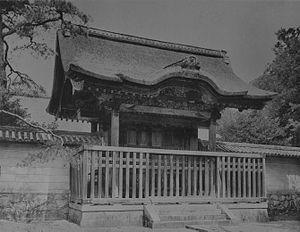
Le Daitoku-ji est un temple bouddhiste relevant de l'école zen rinzai, situé dans le nord de Kyoto au Japon. Il est constitué d'un complexe de plusieurs temples secondaires et porte également le nom de la montagne Ryuhozan.
Le terme « trésor national » est utilisé au Japon depuis 1897 pour désigner les biens les plus précieux du patrimoine culturel du Japon bien que la définition et les critères aient changé depuis la création du terme. Les bâtiments des temples bouddhistes de cette liste ont été classés Trésors nationaux du Japon quand la loi pour la protection des biens culturels est entrée en vigueur le 9 juin 1951. Les pièces sont choisies par le ministère de l'Éducation, de la Culture, des Sports, des Sciences et de la Technologie sur le fondement de leur « valeur artistique ou historique particulièrement élevée ». Cette liste présente 152 entrées de bâtiments de temples Trésors nationaux de la fin du VIIᵉ siècle classique au début de l'époque d'Edo moderne du XIXᵉ siècle. Le nombre d'édifices répertoriés dans cette liste est supérieur à 152, parce que, dans certains cas, des groupes de bâtiments liés entre eux sont réunis pour former une seule entrée. Les structures comprennent des bâtiments principaux tels que le kon-dō, le hon-dō, le butsuden, des pagodes, des portes, un beffroi, des couloirs et d'autres bâtiments et édifices qui font partie d'un temple bouddhiste.